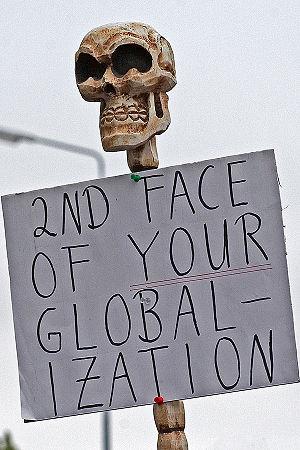
L’altermondialisme désigne les mouvements promouvant l'idée qu'une autre organisation du monde est possible et qui, sans rejeter la mondialisation, se proposent de la réguler. L'hétérogénéité et la diversité des associations altermondialistes incite à parler davantage de mouvements altermondialistes au pluriel que de mouvement au singulier.
Le mouvement antimondialisation désigne le mouvement social qui se montre critique face à la mondialisation économique. Le mouvement peut aussi se référer aux mouvements altermondialistes où à d'autres mouvement s'opposant à la mondialisation néolibérale.